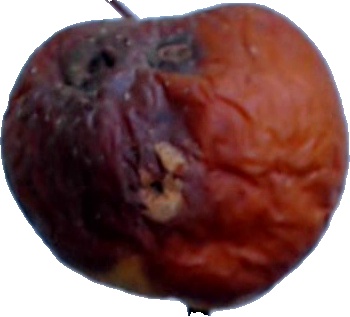
Label: apple_rotten_1